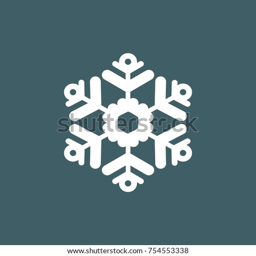
vector illustration of snowflakes on a gray blue background .